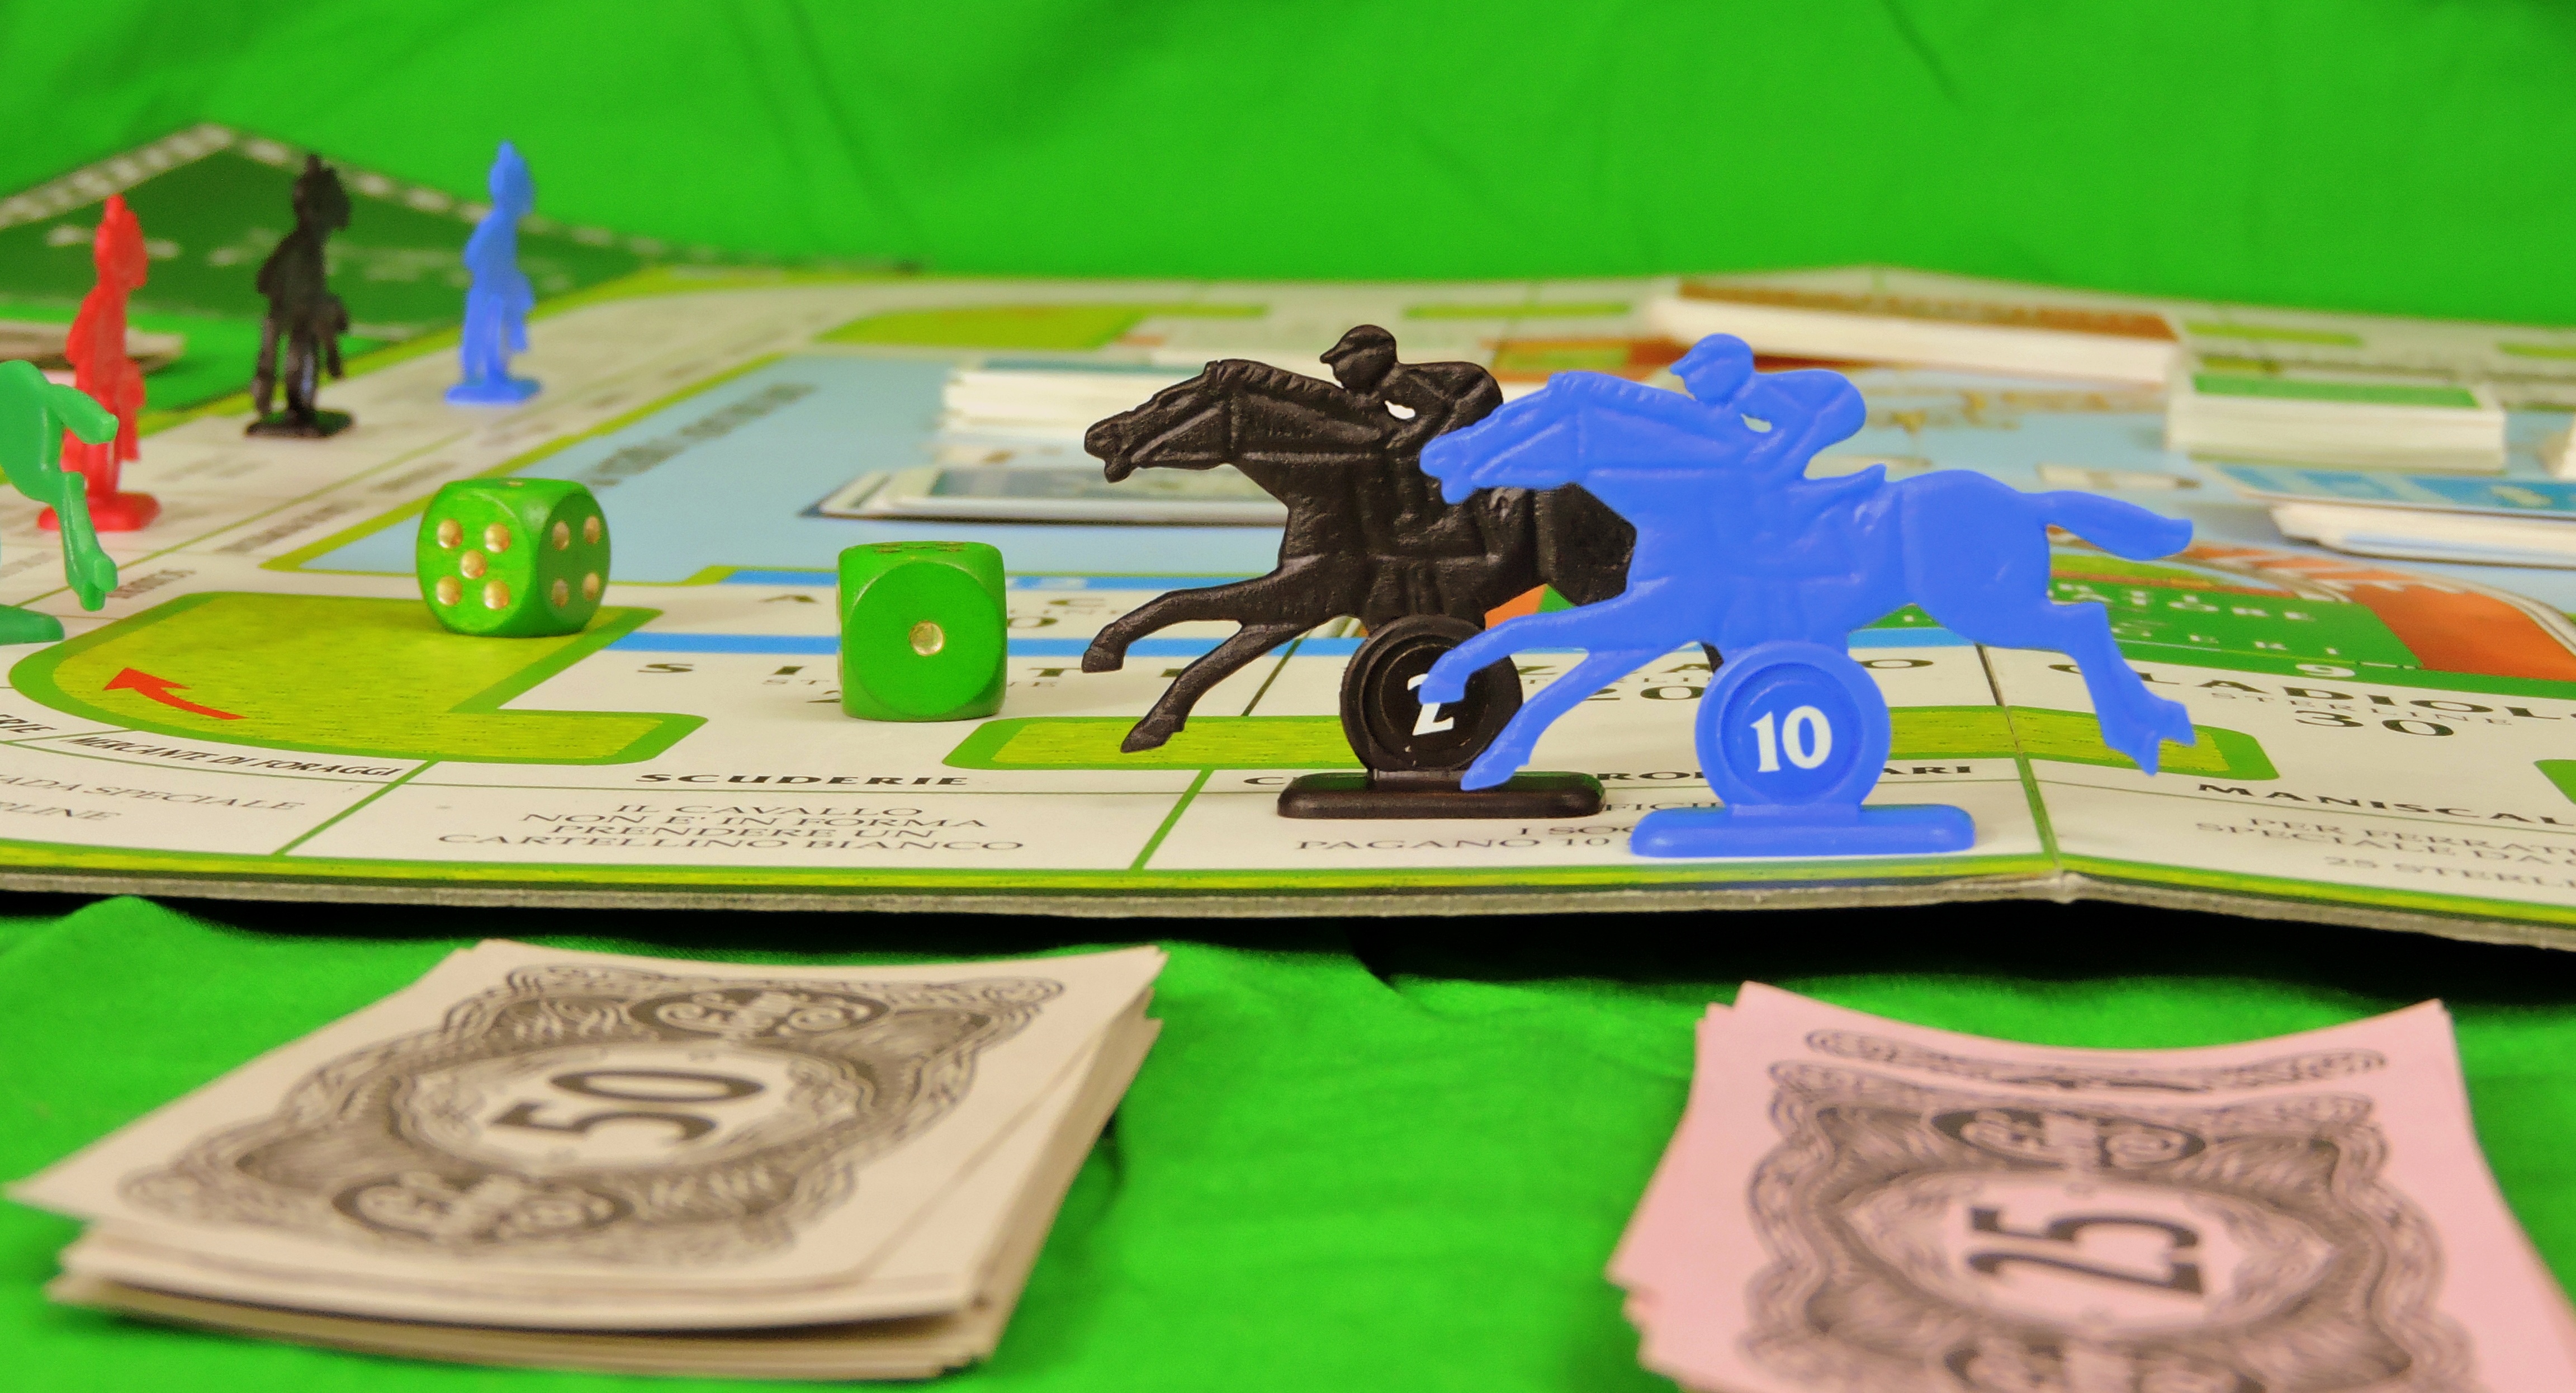
table, game, play, run, horse, money, nut, toy, board game, race, illustration, games, bet, horse racing, pastime, army men